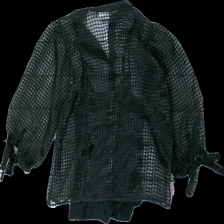
View: back
Type: Top
Category: Ladies
Brand: Not in the list
Brand text on label: Vila
Colors: Black
Material: 100% polyester
Pattern: Transparent
Cut: Regular, C-collar, Loose
Season: All
Price range: 50-100
Recommended usage: Reuse